List of Metrolink (California) stations

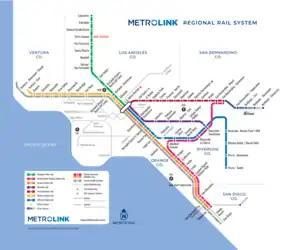
System map (as of September 2023)

Metrolink is the commuter rail system serving the Greater Los Angeles area of Southern California. The system is governed by the Southern California Regional Rail Authority (SCRRA) and operated under contract by Amtrak, serving five counties in the region—Orange, Los Angeles, Riverside, San Bernardino, and Ventura—as well as the city of Oceanside in San Diego County. The network consists of 69 stations along eight lines, with a total route length of . Arrow is operated under a contract with the San Bernardino County Transportation Authority (SBCTA).